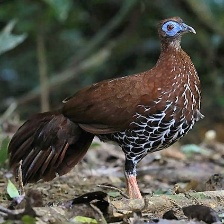
Species: CRESTED FIREBACK
Scientific name: LOPHURA IGNITA